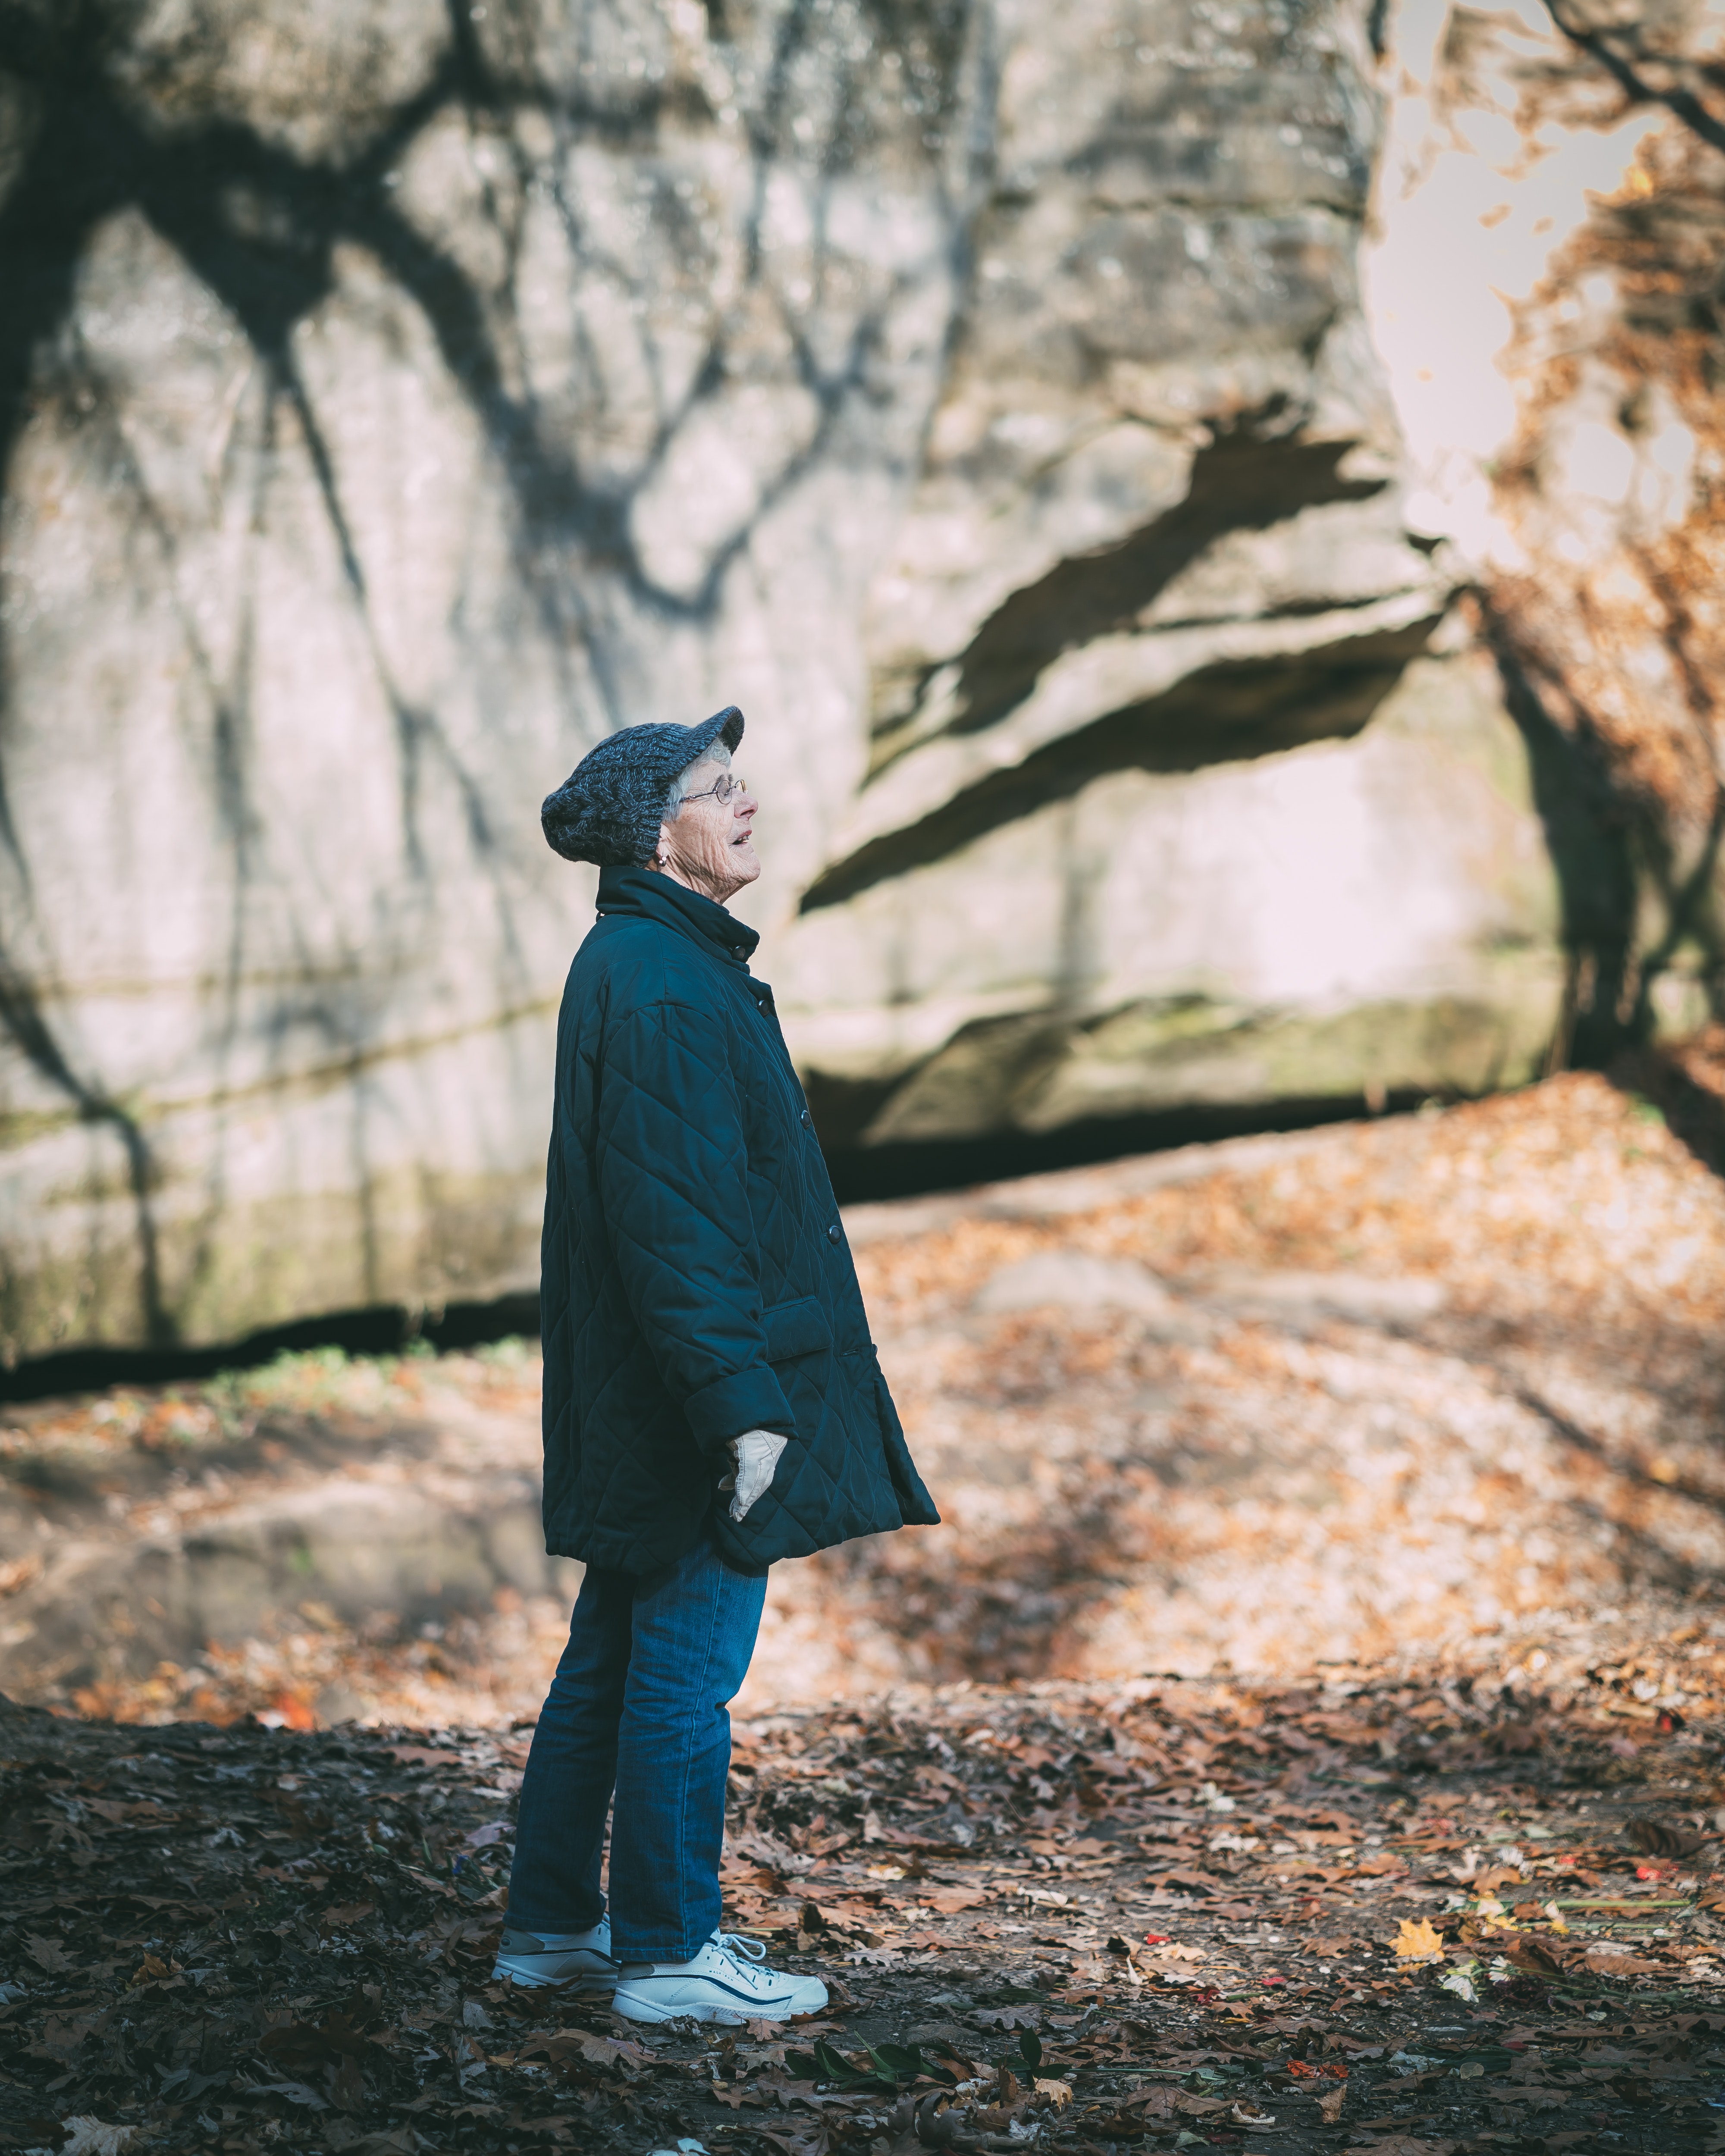
People in nature, photograph, green, tree, standing, leaf, photography, branch, outerwear, Tints and shades, sunlight, winter, coat, forest, portrait, shadow, autumn, portrait photography, style, photo shoot